Bloodletting

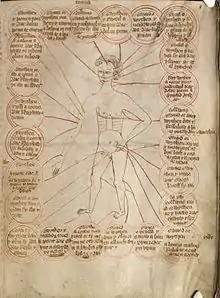
A chart showing the parts of the body to be bled for different diseases,

Passages from the Ebers Papyrus may indicate that bloodletting by scarification was an accepted practice in Ancient Egypt.